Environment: lab
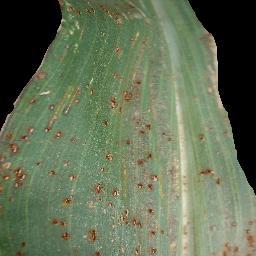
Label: common_rust